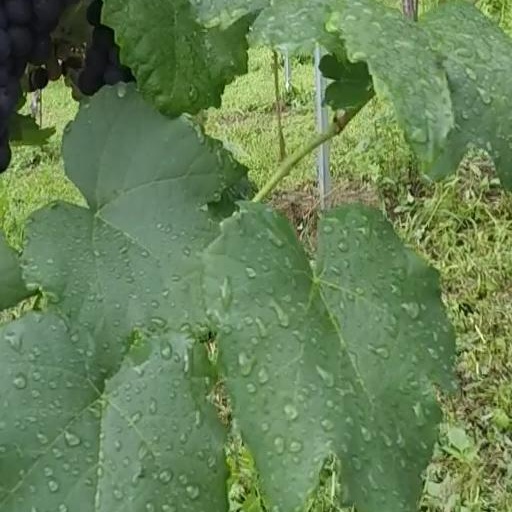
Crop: grape